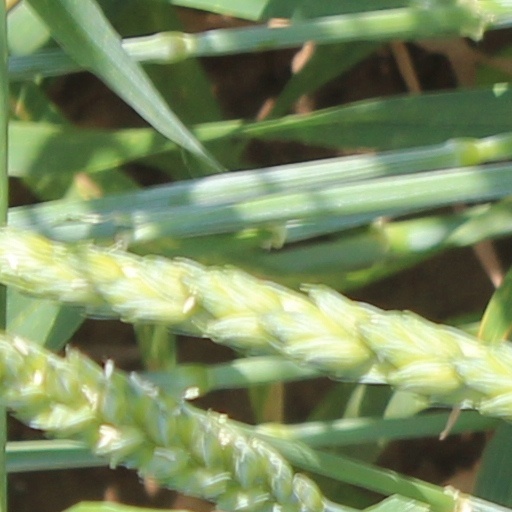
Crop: wheat